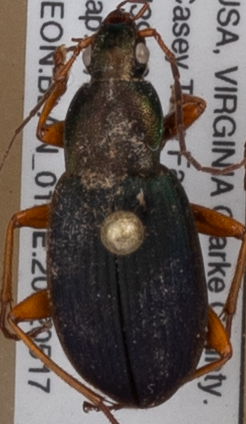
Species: Chlaenius aestivus
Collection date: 2022-05-17
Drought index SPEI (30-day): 0.858
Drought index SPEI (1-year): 0.142
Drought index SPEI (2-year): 0.32